Sheikh Hovendi at-Tahur Complex

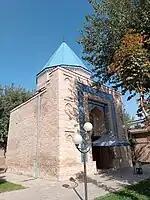

The date of construction of the mausoleum complex of Kaldyrgach-biy on the territory of the Sheikhantaur complex dates back to the first half of the 15th century.